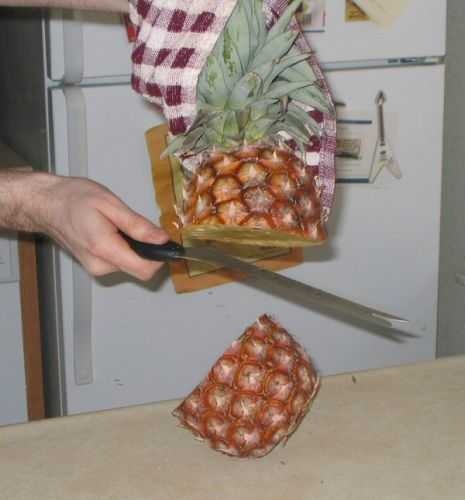
Label: Pineapple